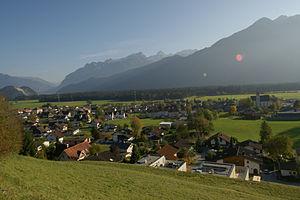
Bludesch est une commune autrichienne du district de Bludenz dans le Vorarlberg. Elle se situe dans le Walgau et appartient, à côté de Ludesch et de Thüringen, aux communes du Blumenegg. Bludesch compte 2366 habitants.